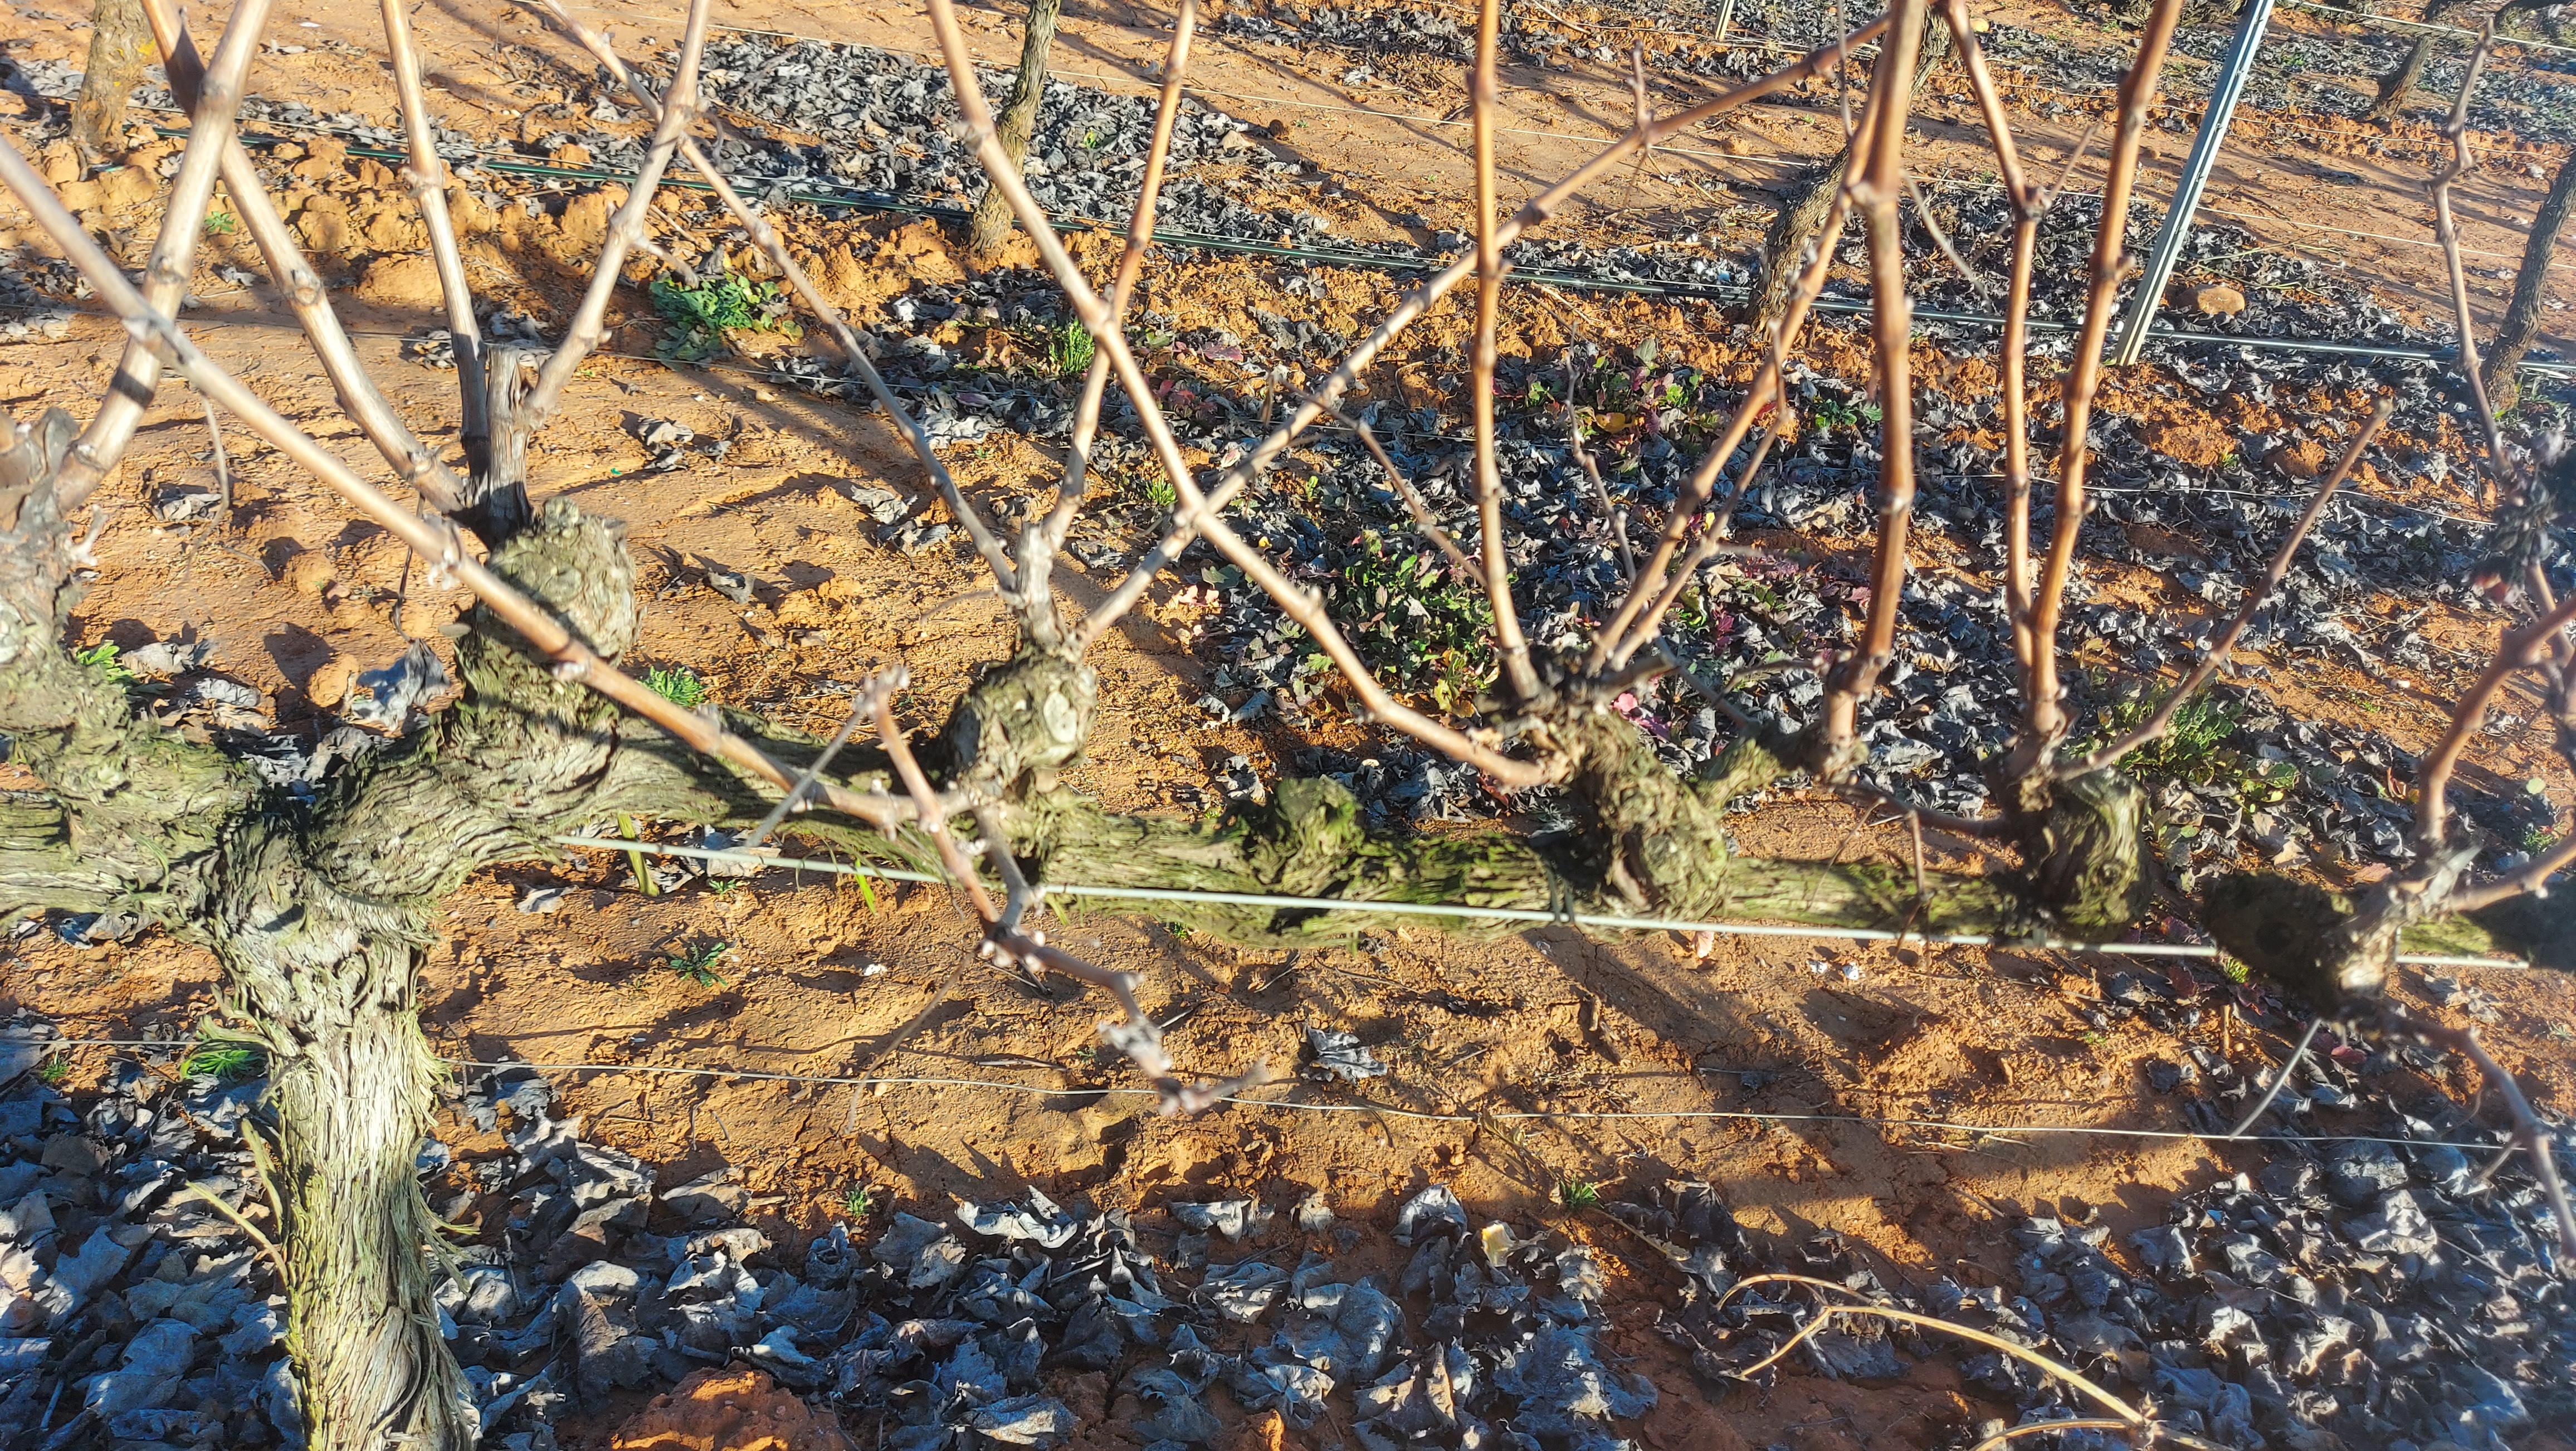
Unpruned shoots: 16
Pruned shoots: 0
Trunks: 2